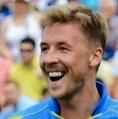
Age: 24